Dilton Marsh

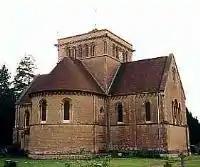
Holy Trinity Church, Dilton Marsh

Holy Trinity Church was built in the centre of the village in 1844, to designs of T.H. Wyatt in Romanesque style, partly at the cost of the Church Building Commissioners, and partly at that of Thomas Phipps of Chalcot. A parish called Dilton's Marsh was created for the new church in 1845. The building is Grade II* listed. The small church of All Saints (a tin tabernacle) at Brokerswood, to the north of Dilton Marsh, was transferred from North Bradley parish in 1973. Today both churches are part of the White Horse Team Ministry, centred on Westbury.